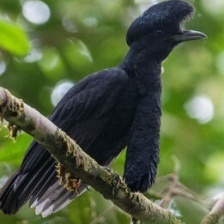
Species: UMBRELLA BIRD
Scientific name: CEPHALOPTERUS